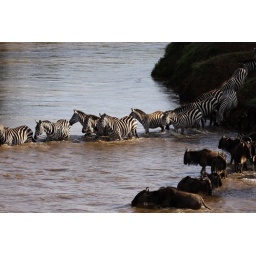
When the animals cross the Mara river the Zebra's tend to wait until the excitement is over and then make their crossing.